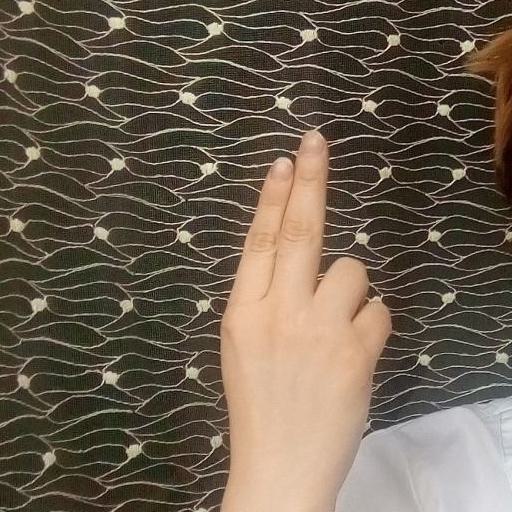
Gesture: two_up_inverted